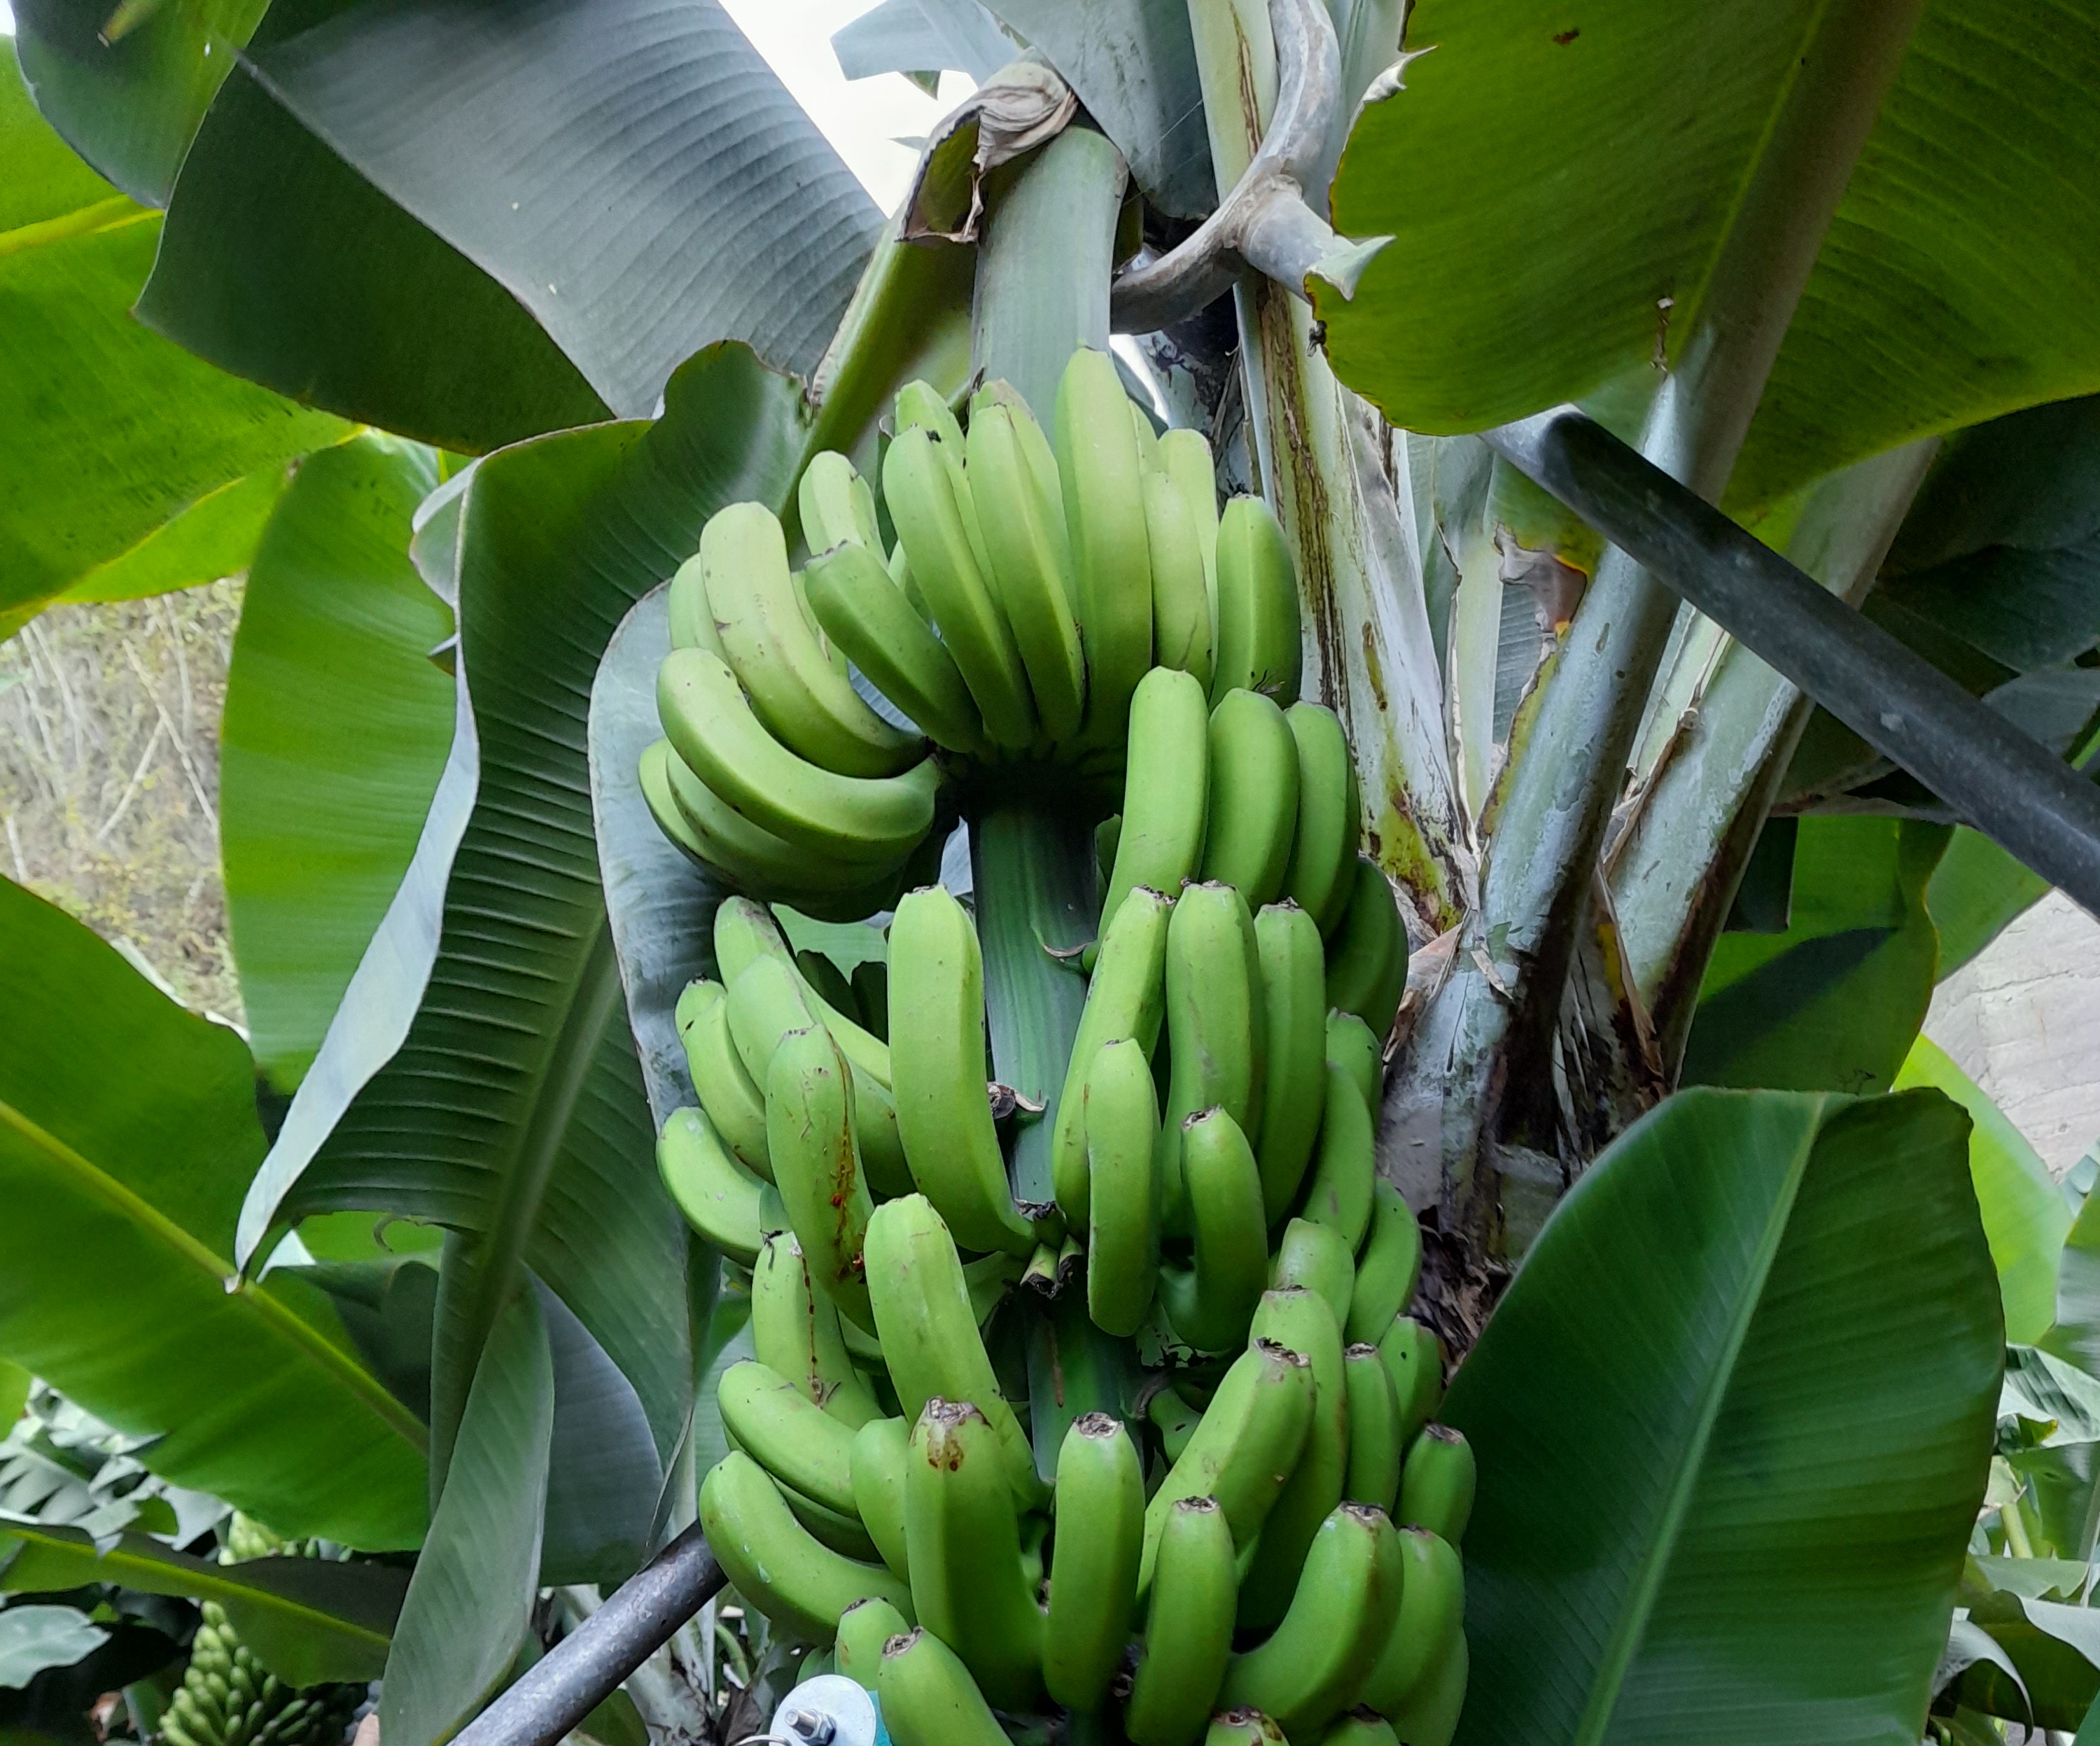
Label: Keep